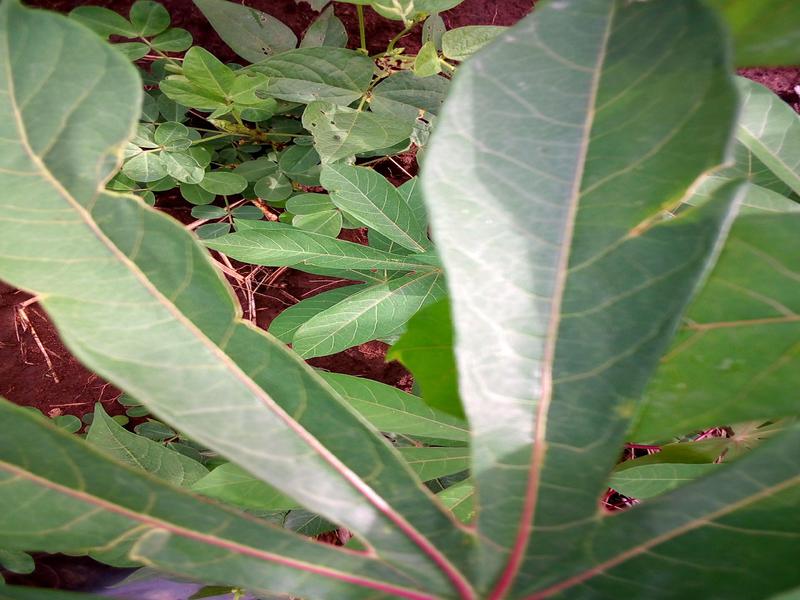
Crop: cassava
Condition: healthy